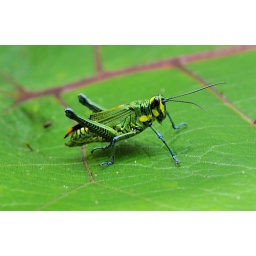
seen in the cloud forest near Tuis, Costa Rica